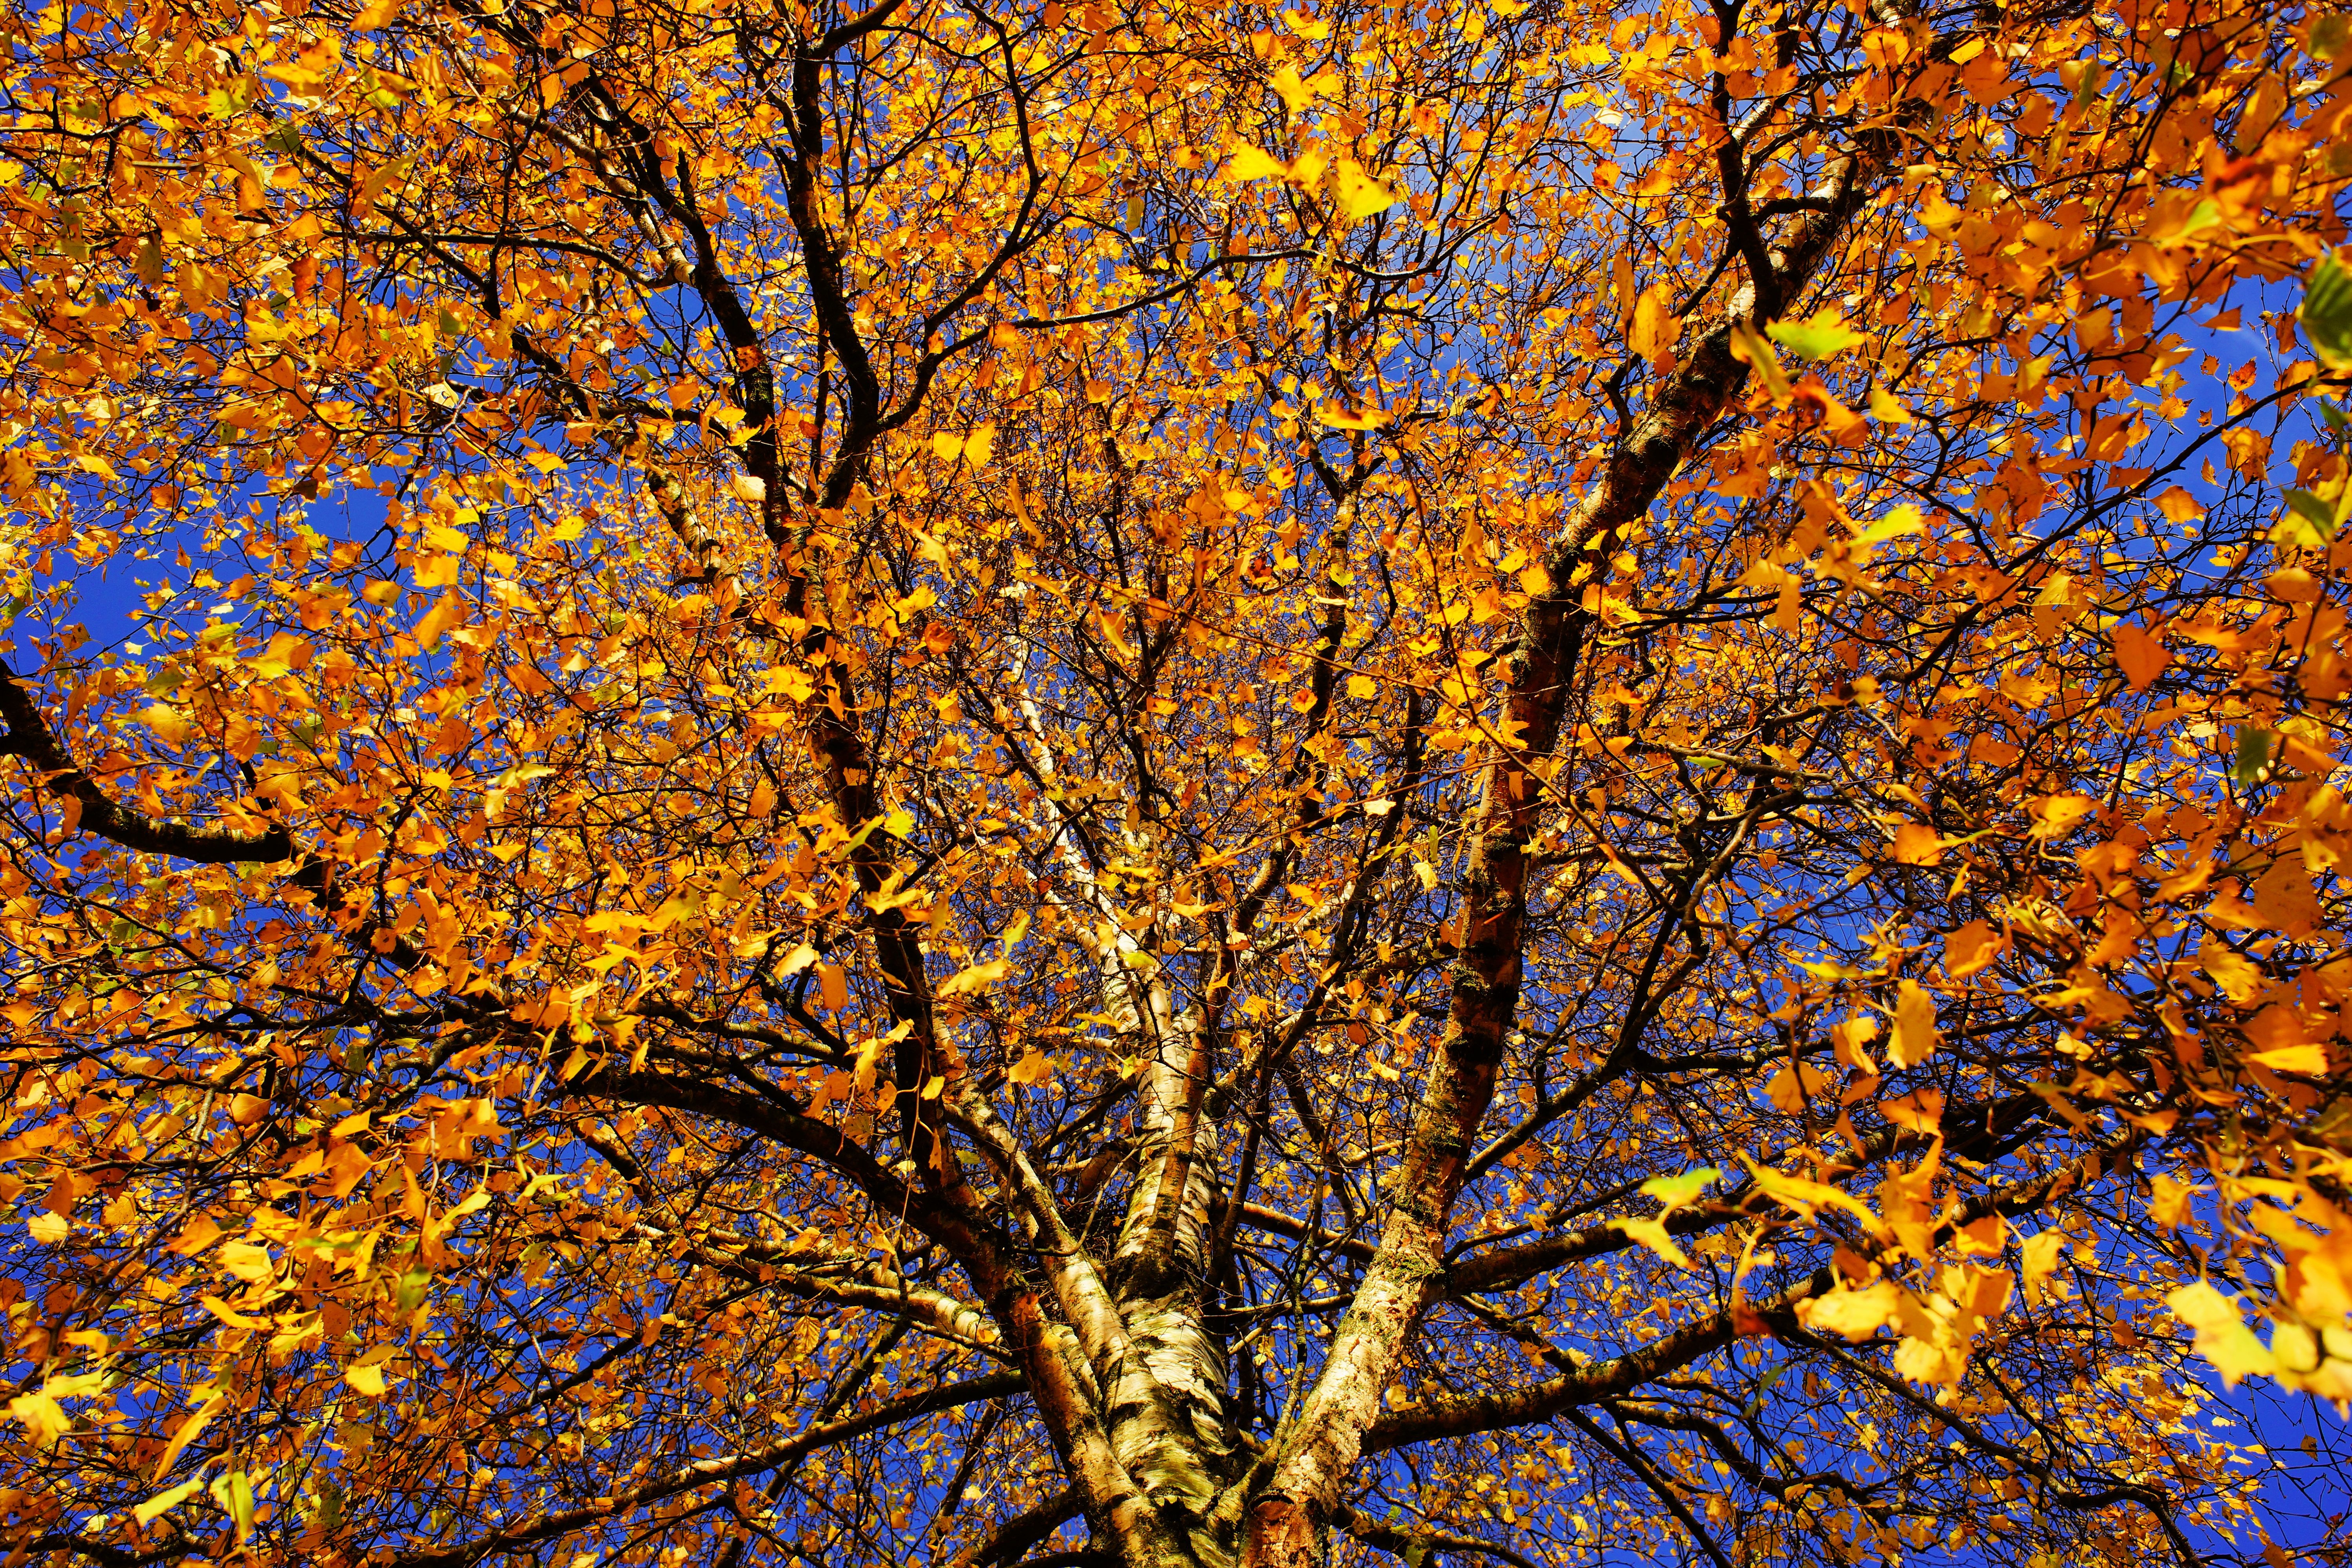
landscape, tree, nature, forest, branch, plant, sky, sun, sunlight, leaf, bark, log, reflection, birch, autumn, fresh, romantic, blue, colorful, season, deciduous tree, aesthetic, skyward, leaves, gold, branches, bright, deciduous, woodland, fall color, fall foliage, golden autumn, fairytale, late autumn, birch trunk, birch forest, dream world, lichtblick mood, discoloration, woody plant, land plant